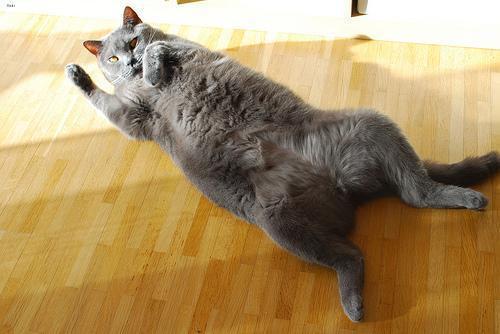
British Shorthair